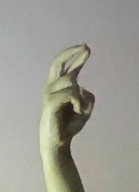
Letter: zay